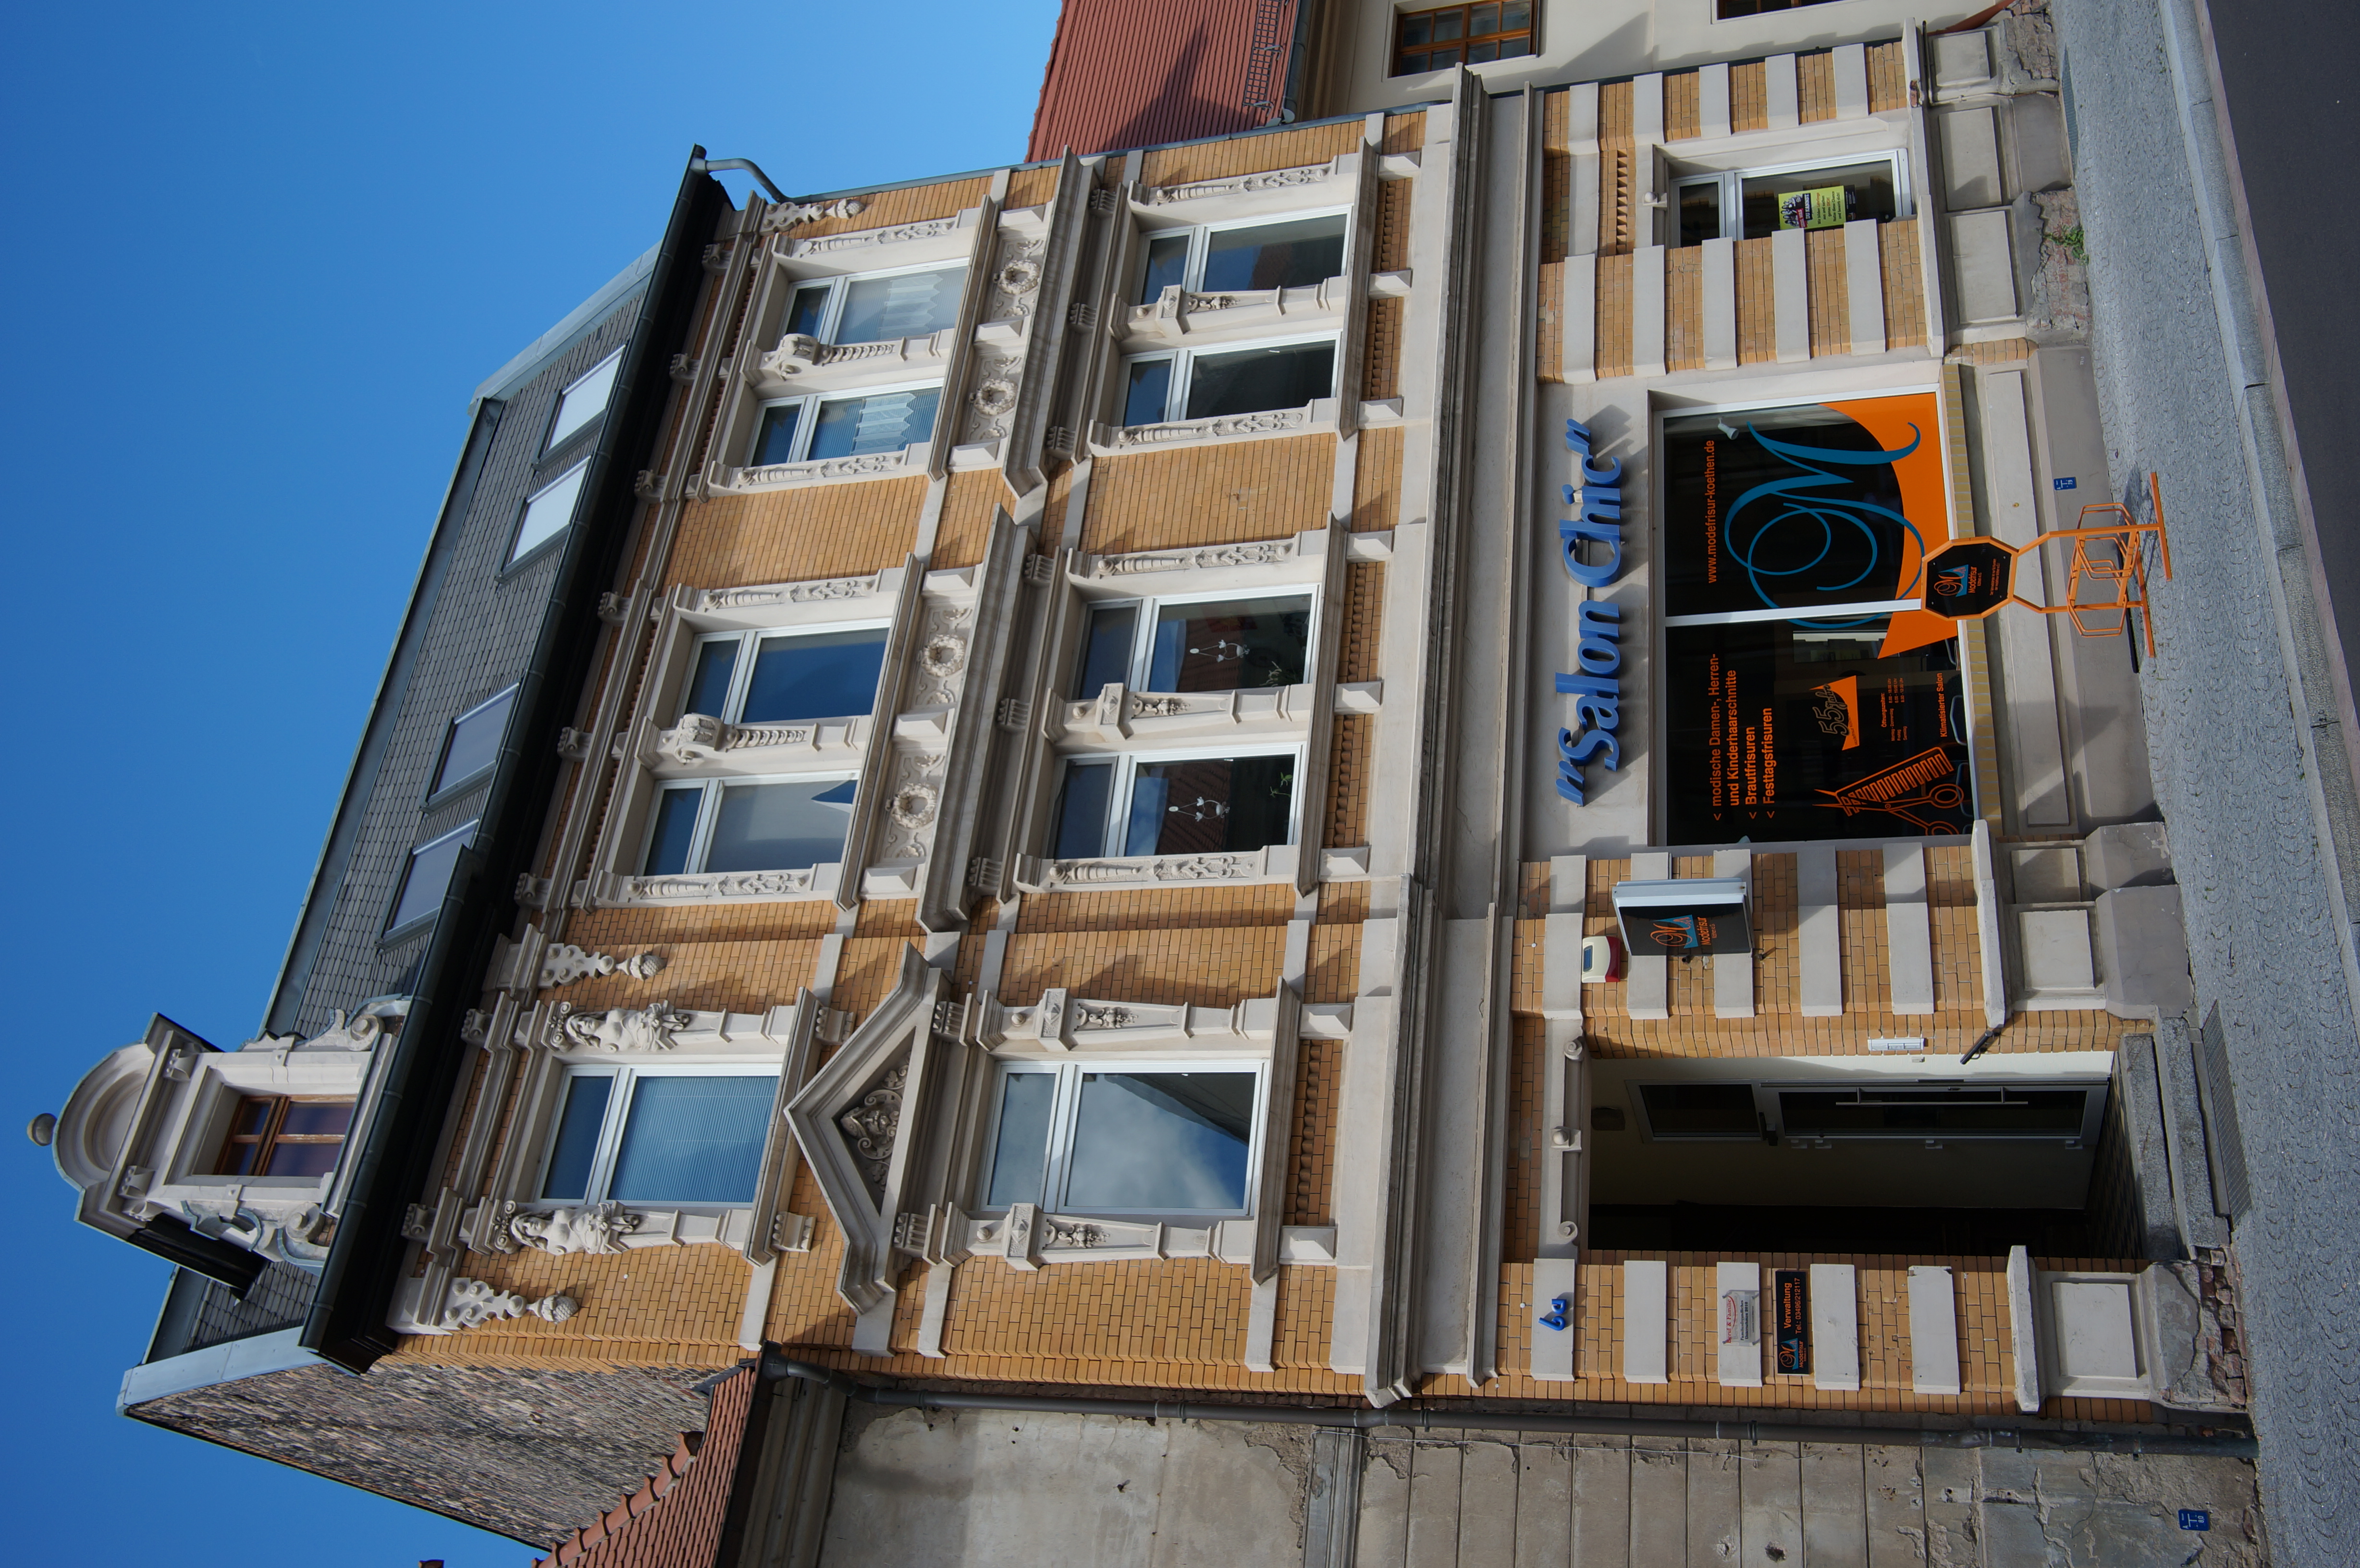
architecture, house, window, town, building, home, downtown, facade, property, 2016, germany, deutschland, samyang, sony, estate, nex, nex6, saxonyanhalt, sachsenanhalt, 21mm, lenstagged, samyang21mm114umccse, samyang21mm, steffenzahn, neighbourhood, k then, urban area, residential area